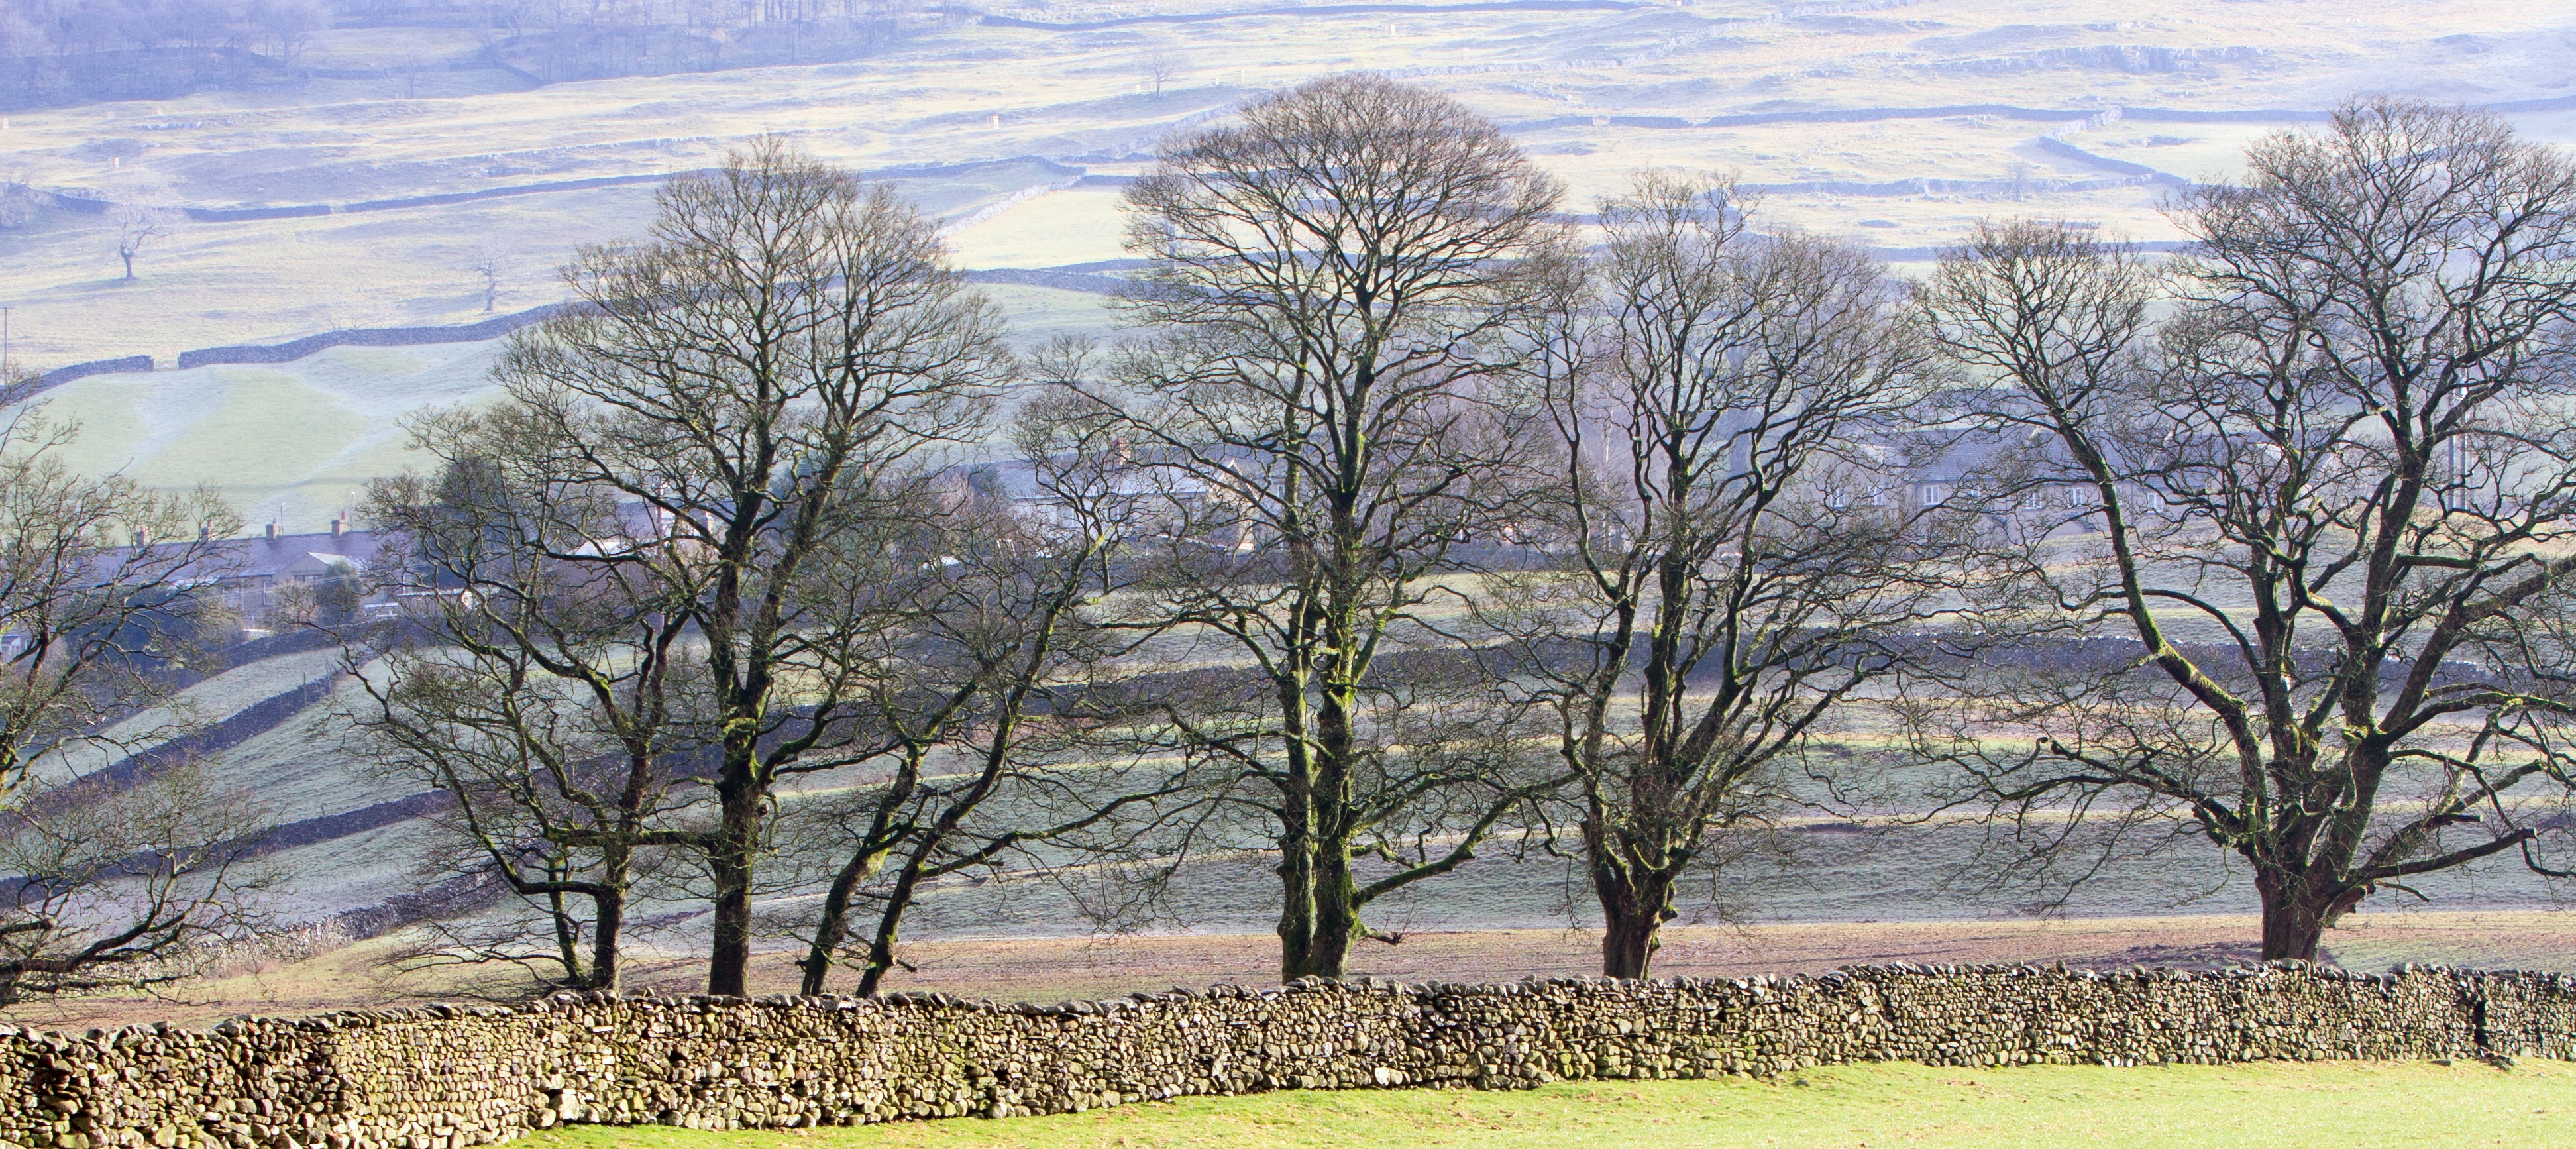
landscape, tree, nature, grass, outdoor, wilderness, winter, plant, row, meadow, prairie, countryside, hill, flower, valley, environment, rural, line, scenic, ranch, scenery, season, plain, trees, england, yorkshire, branches, scene, woodland, habitat, ecosystem, dales, rural area, winter trees, yorkshire dales, natural environment, woody plant